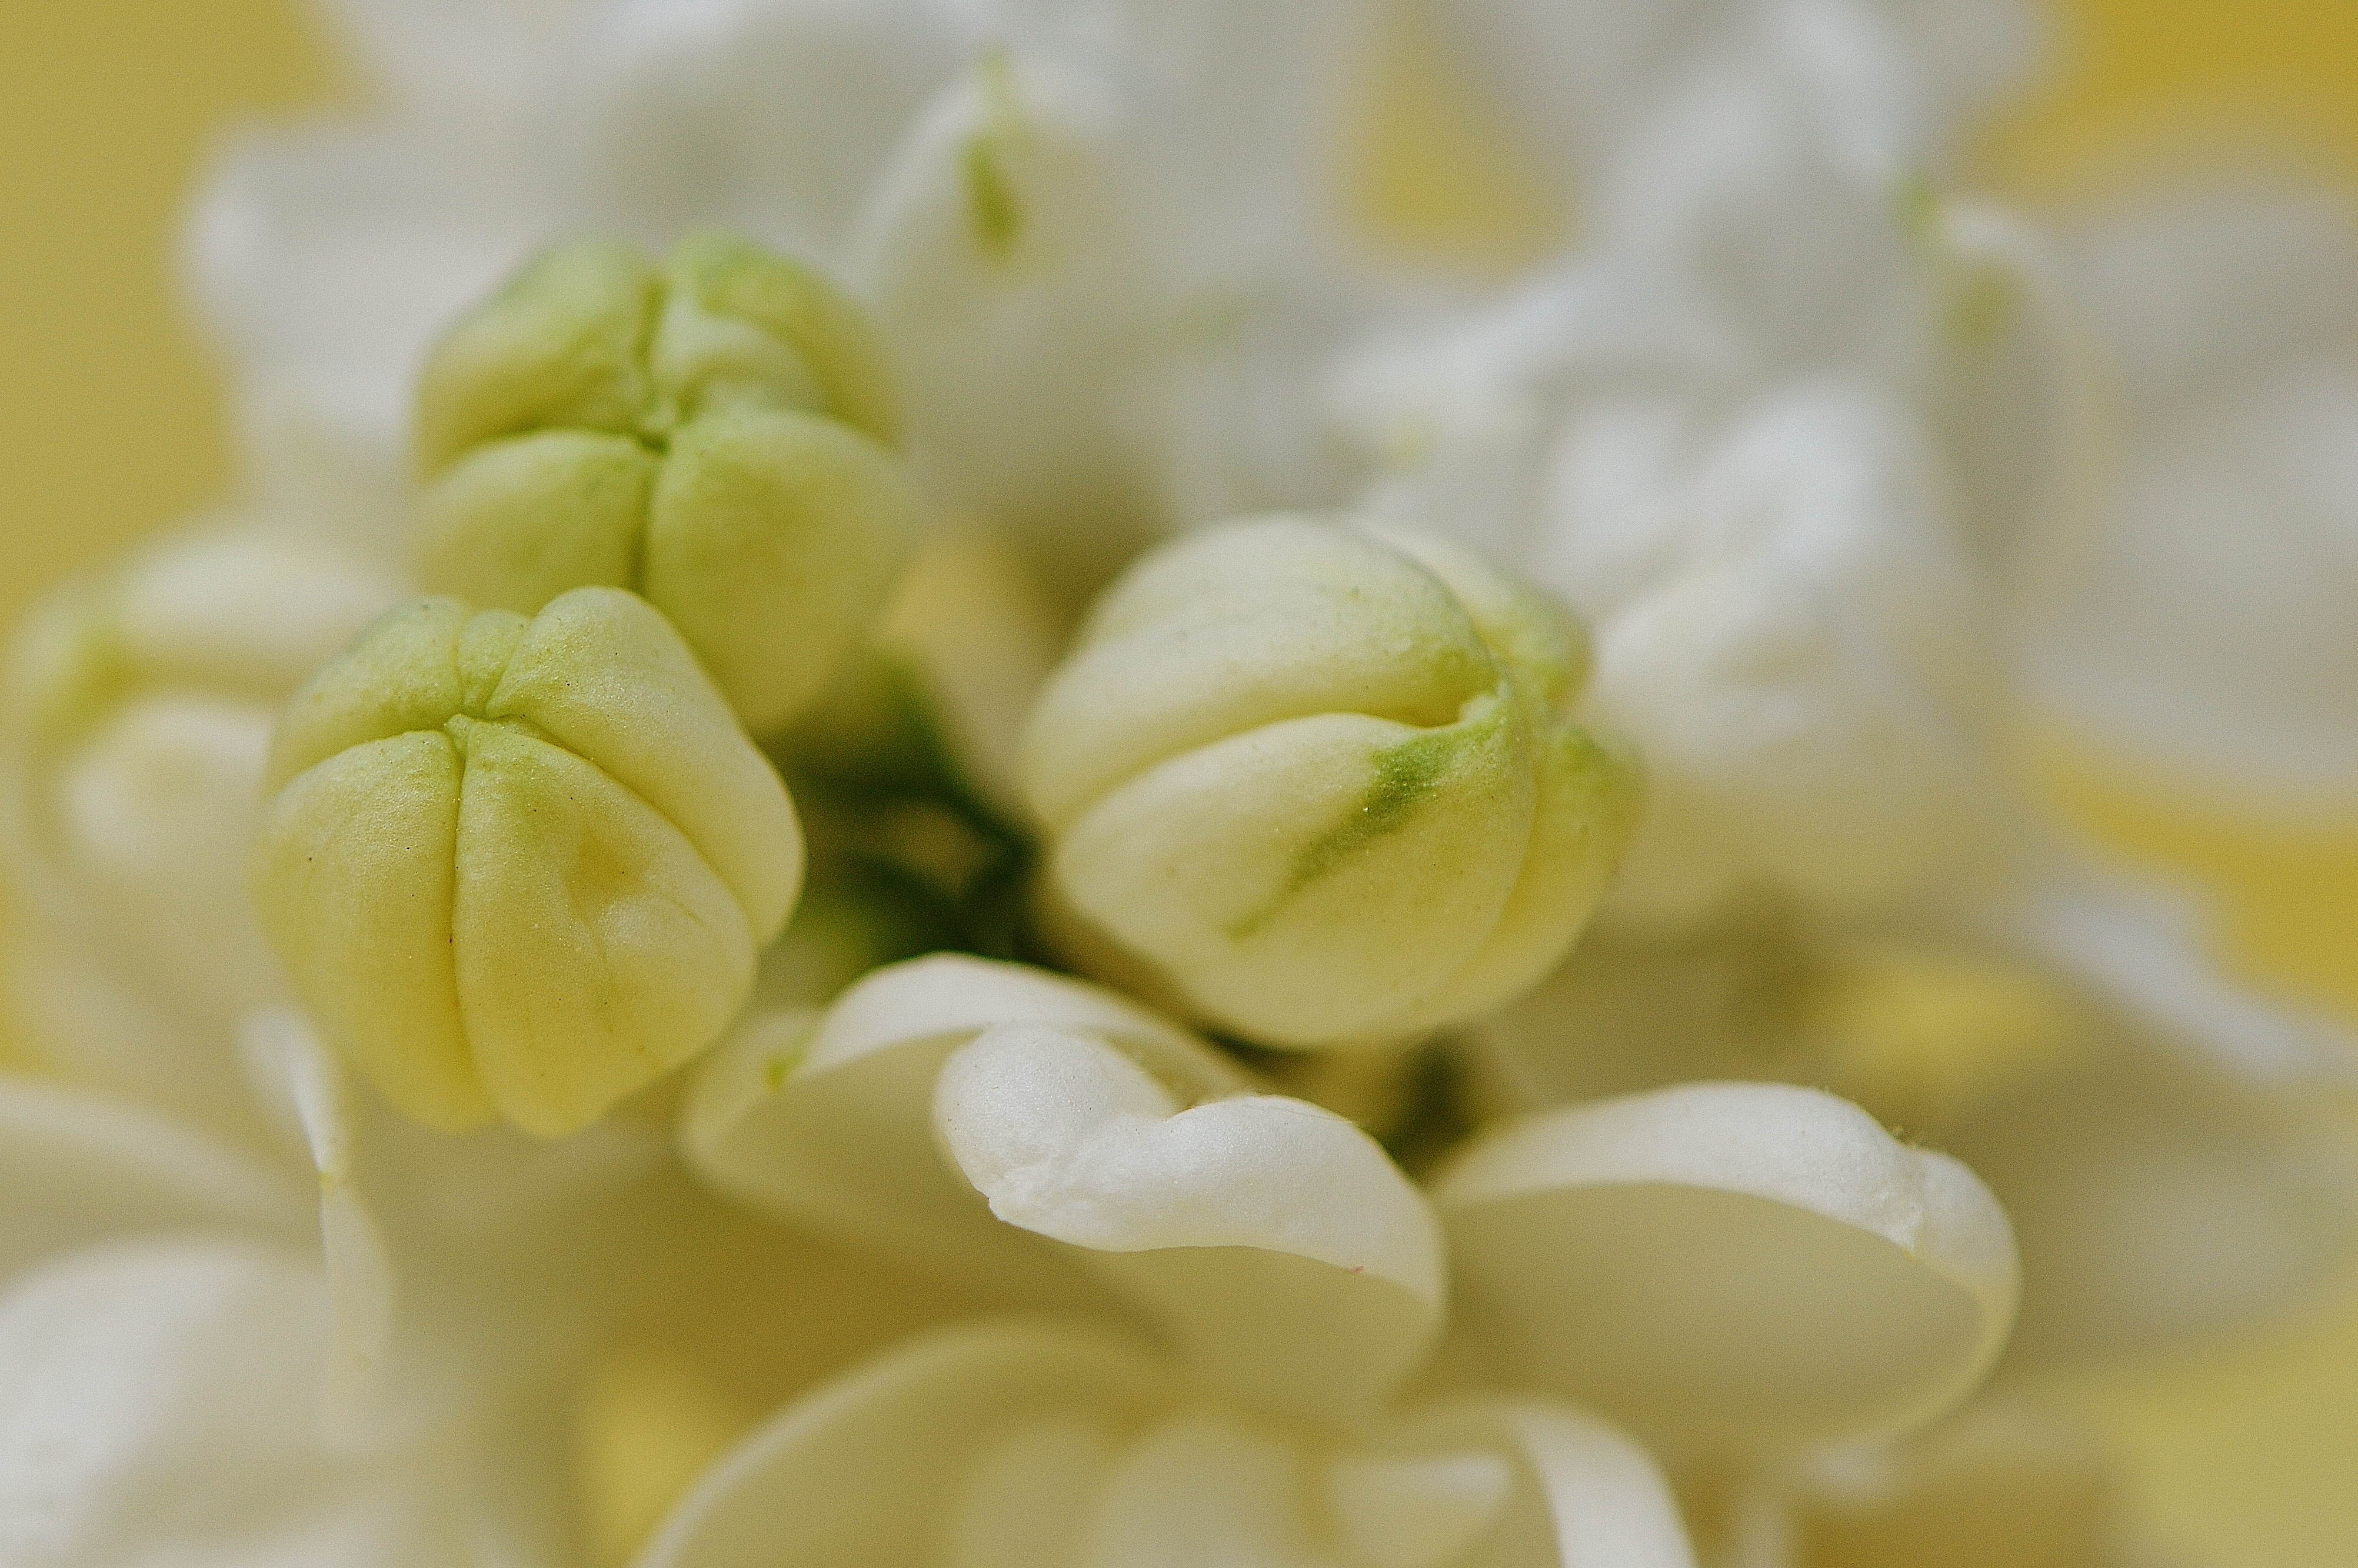
nature, branch, blossom, plant, white, photography, leaf, flower, petal, bloom, bush, food, green, produce, botany, yellow, garden, flora, close up, lilac, bud, macro photography, jasmine, flowering plant, land plant